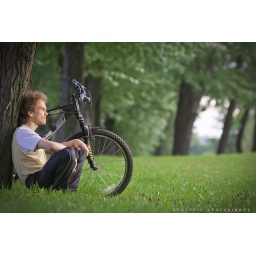
young man sitting in the park under the tree with a bycicle